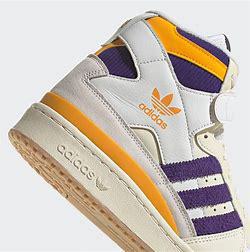
Brand: Adidas
Model: Forum 84